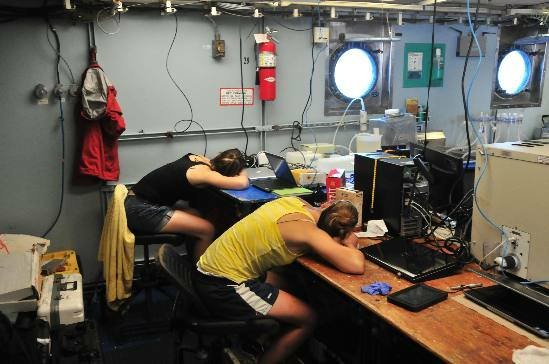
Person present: Yes